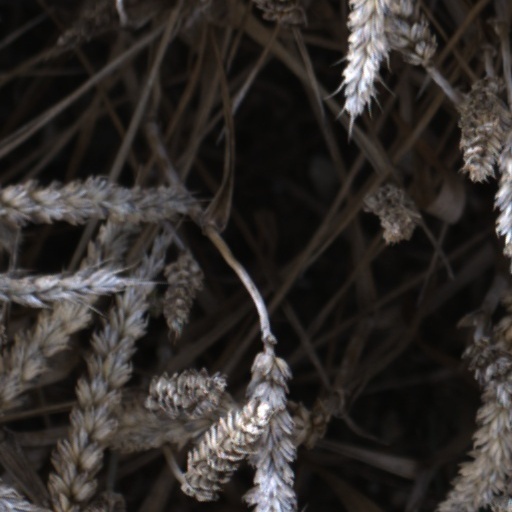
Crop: wheat